Harsh Mayar

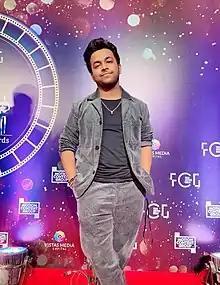
Harsh Mayar at ccsa critics choice awards

Harsh Mayar is an Indian actor working in Hindi Bollywood films. He won the National Film Award for Best Child Artist for his work in 2011 film "I Am Kalam".